Fort Wilkins Historic State Park

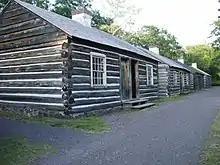
Married Enlisted Soldiers Quarters

The U.S. Army occupied Fort Wilkins, located east of Copper Harbor, Michigan on the strait of land between Copper Harbor and northern shore of Lake Fanny Hooe, in 1844. The troops stationed there were intended to help with local law enforcement and to keep the peace between miners and the local Ojibwas; some Chippewa opposed the Treaty of La Pointe that had ceded the area to the United States in 1842–1843.